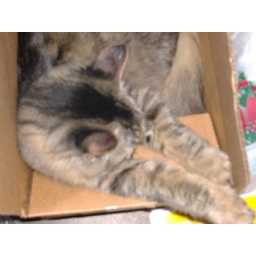
agatha j &amp;quot;thud&amp;quot; finger-stockings, in a box... or just cat in a box